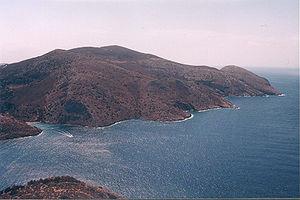
Auteur Vincent C. Côte Est de Syros